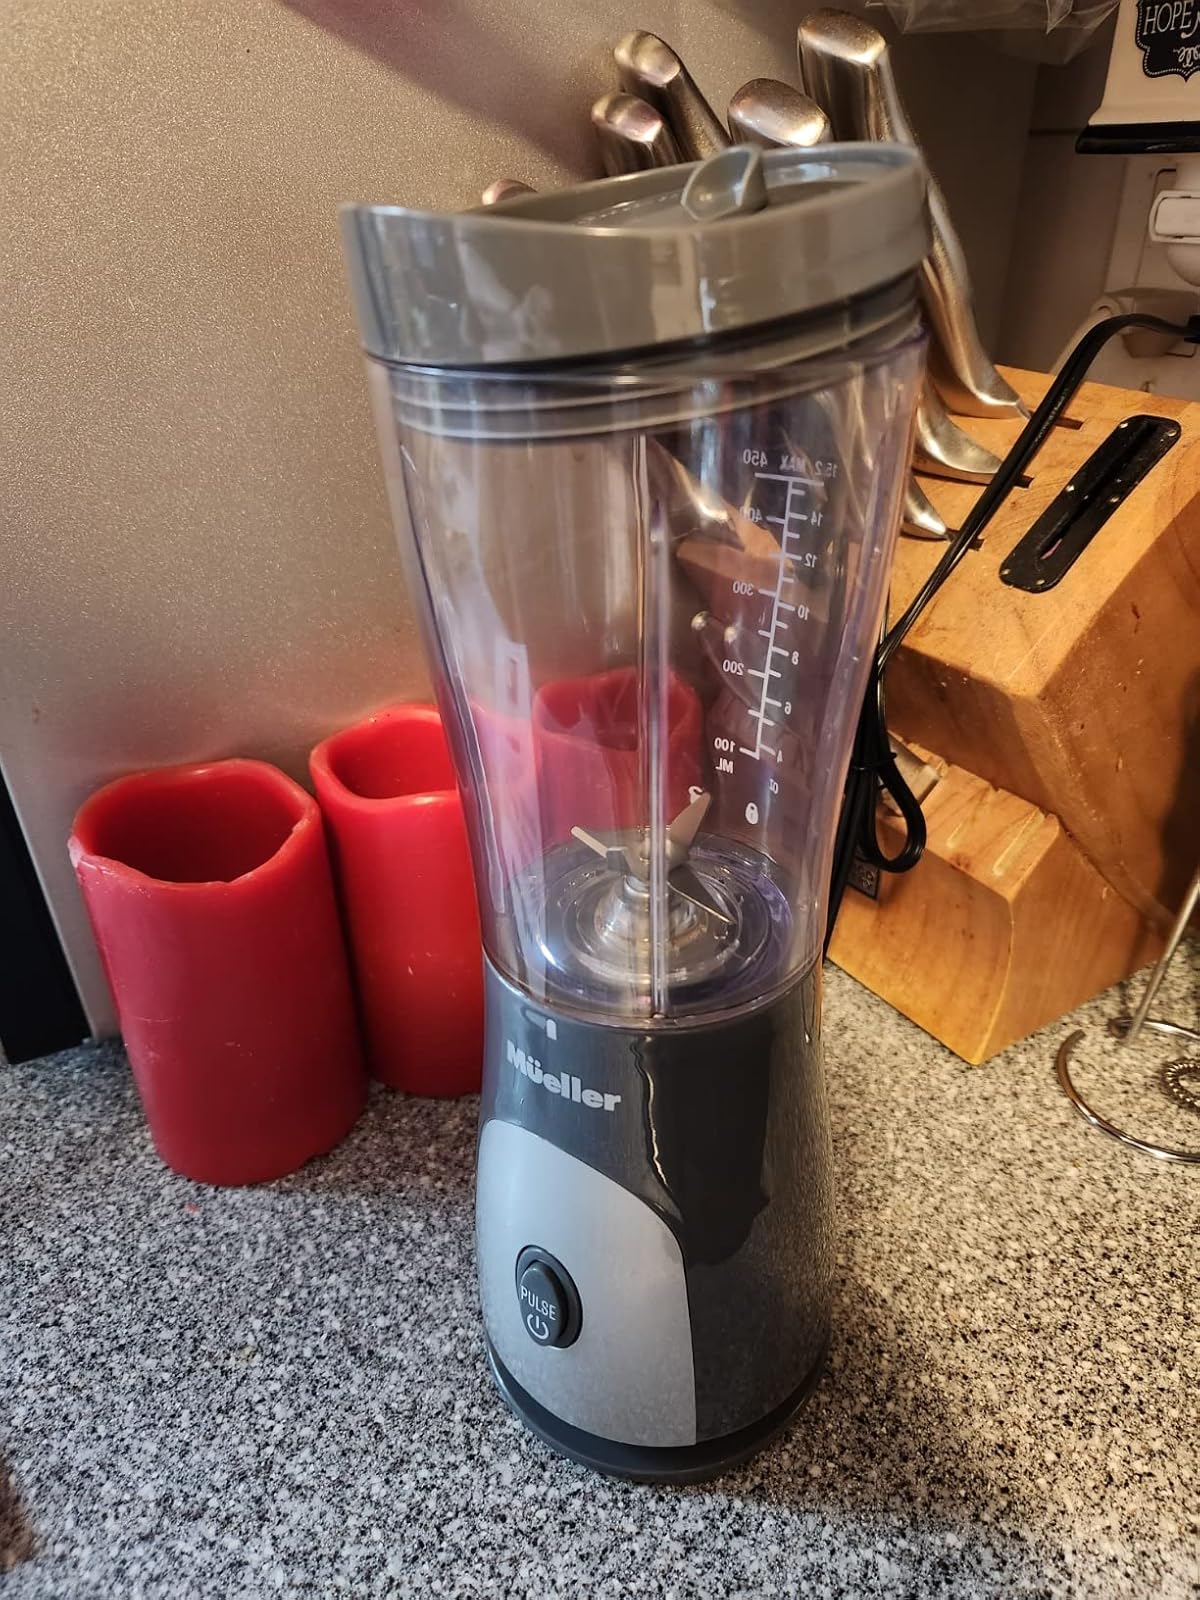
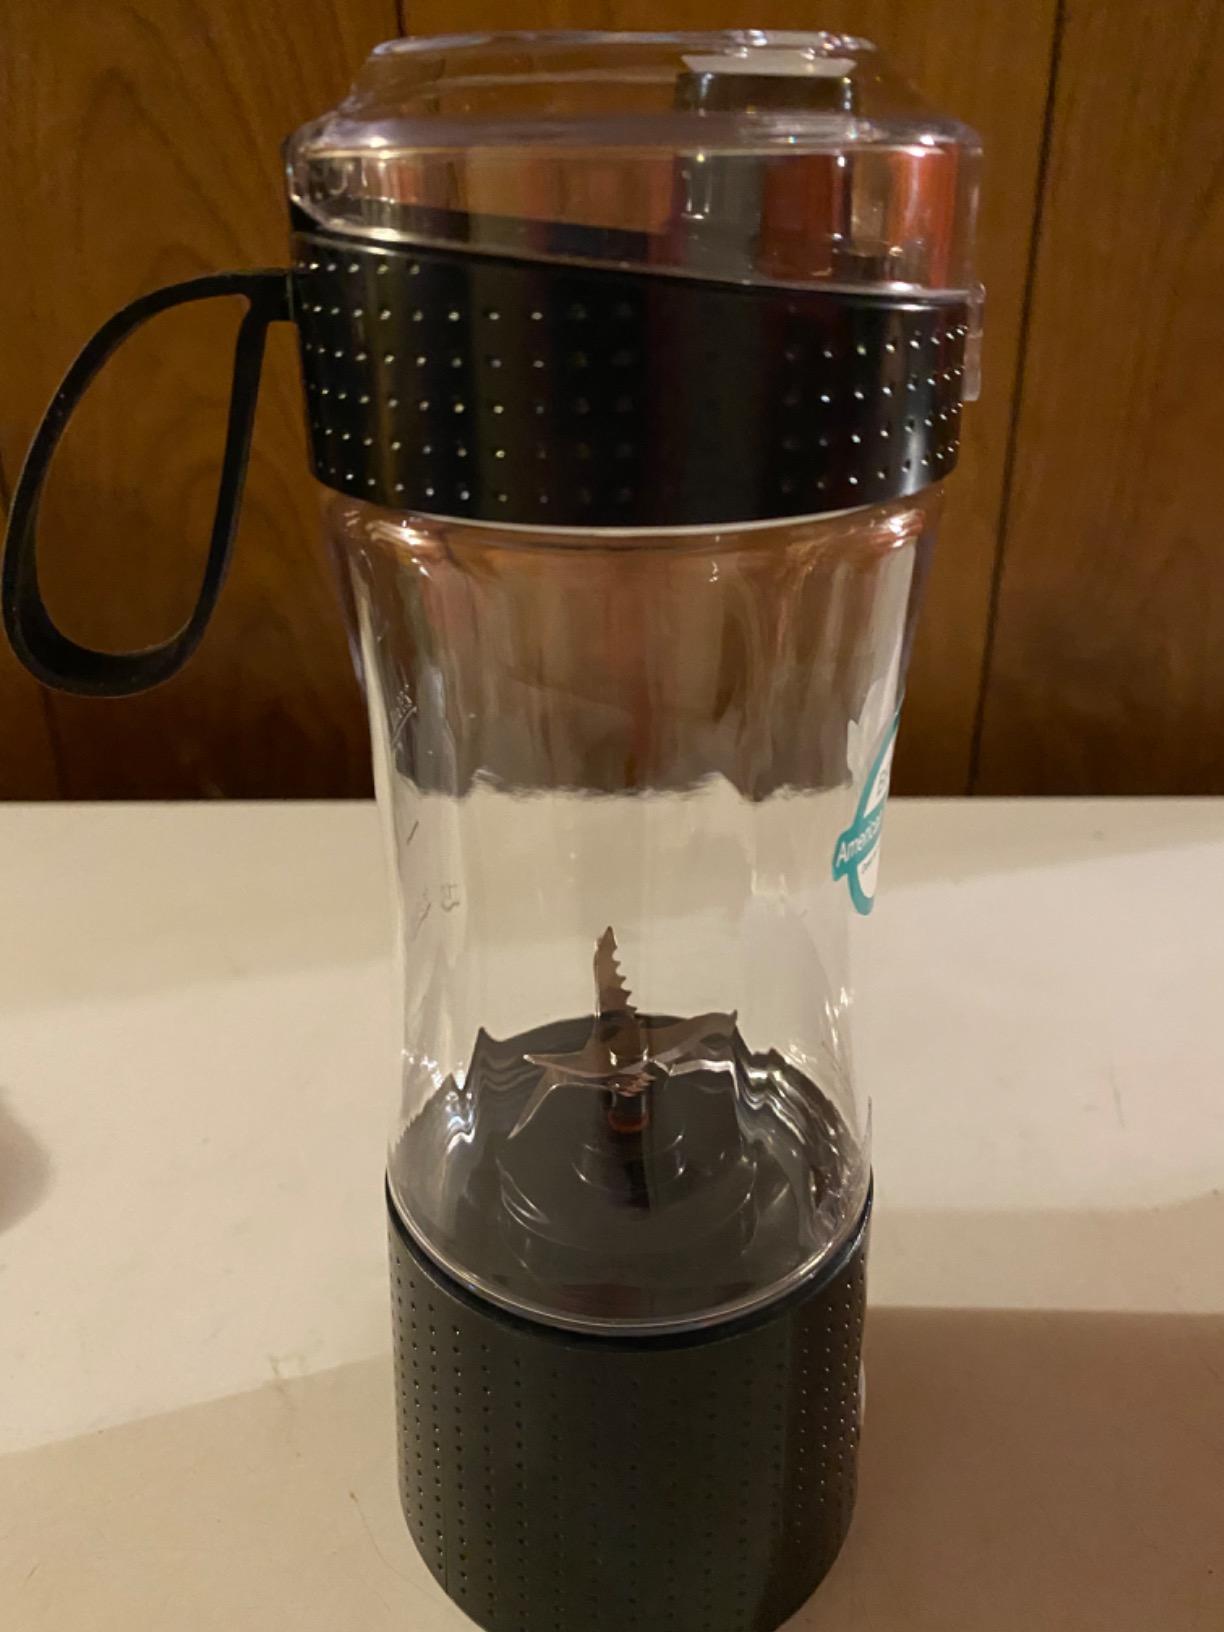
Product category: items_blender
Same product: no